Fauna of Saskatchewan

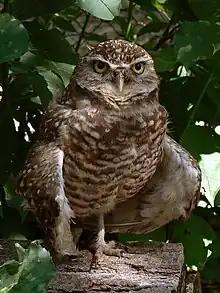
Burrowing owl ("Athene cunicularia")

This Upland area is home to waterfowl, such as the common loon ("Gavia immer"), red-breasted merganser ("Mergus serrator"), as well as other ducks, and geese on the many lakes of the region. The raven ("Corvus corax"), spruce grouse, Canada jay ("Perisoreus canadensis"), Connecticut warbler ("Oporornis agilis"), northern three-toed woodpecker ("Picoides dorsalis"), osprey ("Pandion haliaetus") and hawk owl ("Surnia ulula") can be sighted in the boreal forests. The Mid-Boreal Upland ecoregion features these characteristic birds: white-throated sparrow ("Zonotrichia albicollis"), red-tailed hawk ("Buteo jamaicensis"), American redstart ("Setophaga ruticilla"), bufflehead ("Bucephala albeola"), ovenbird, ("Seiurus aurocapillus") and hermit thrush ("Catharus guttatus"). The ruffed grouse ("Bonasa umbellus"), Canada warbler ("Wilsonia canadensis"), ruby-crowned kinglet ("Regulus calendula") and white-breasted nuthatch ("Sitta carolinensis"), American white pelican ("Pelecanus erythrorhynchos") are common sightings in the Mid-Boreal Lowland ecoregion.